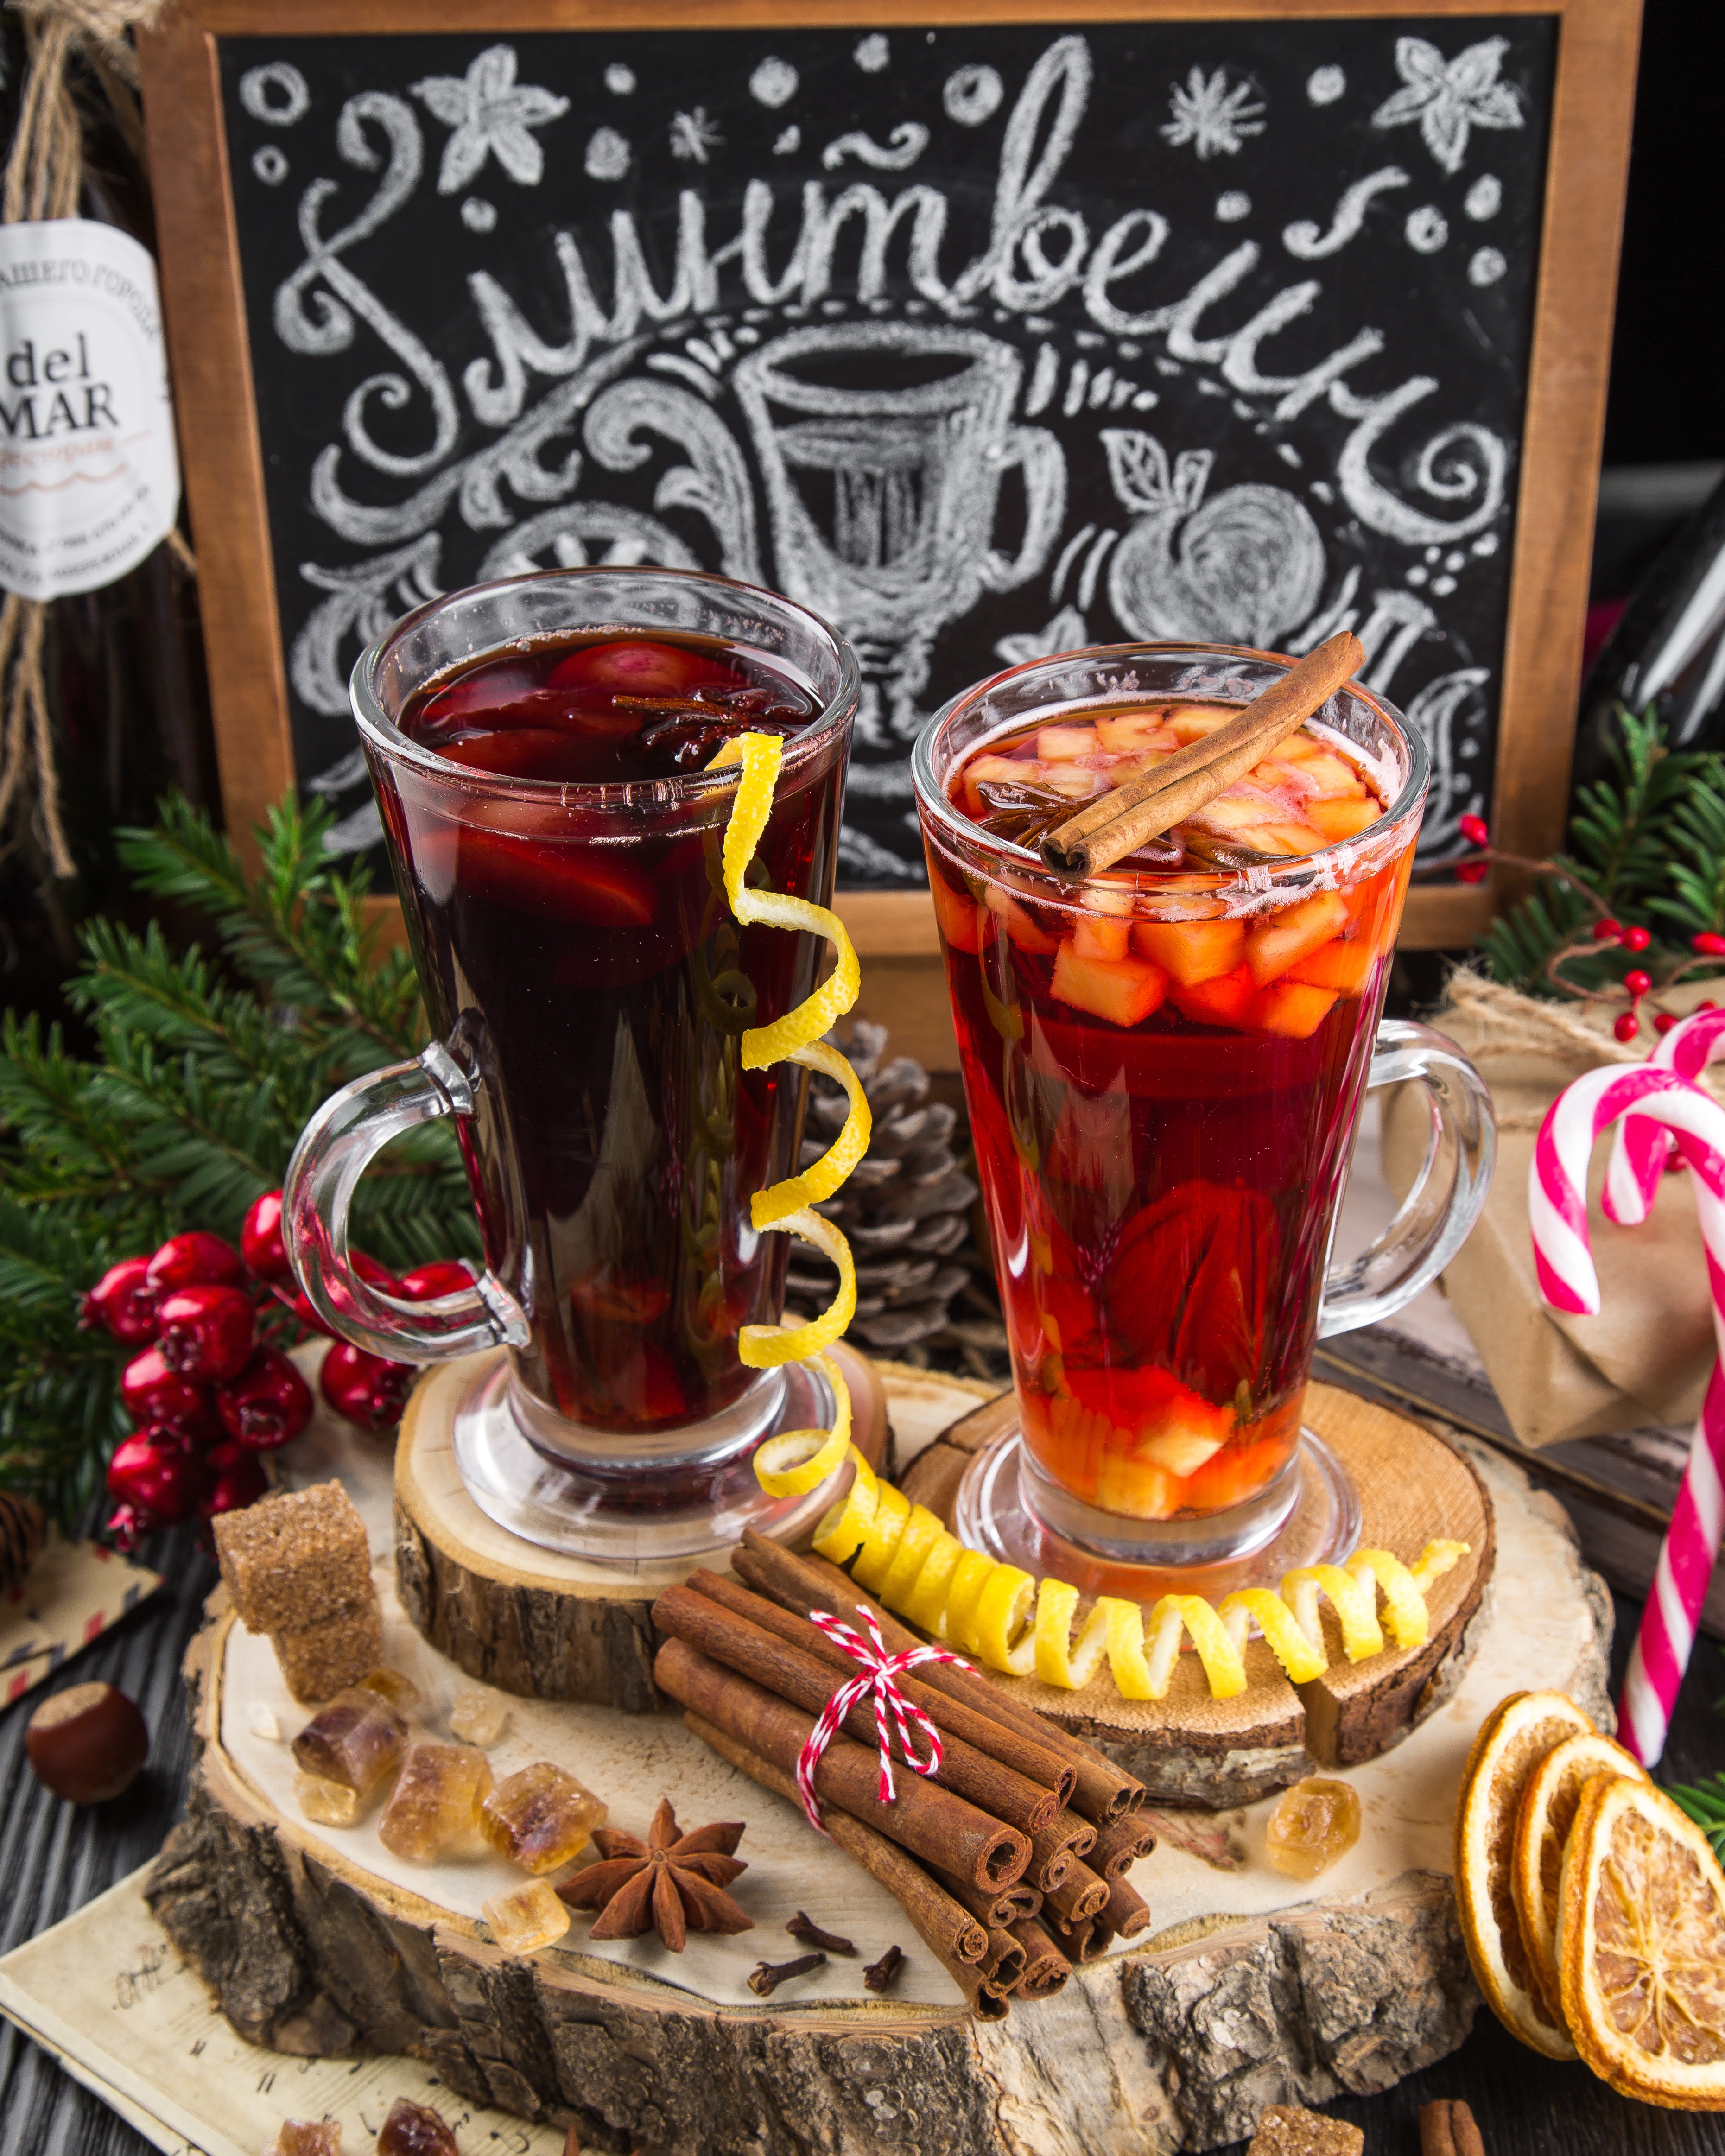
winter, wine, aroma, meal, food, drink, preparation, cinnamon, spices, spicy, tasty, anise, star anise, mulled wine, warmly